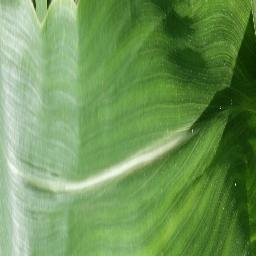
Label: Corn___healthy